Valery Garkalin

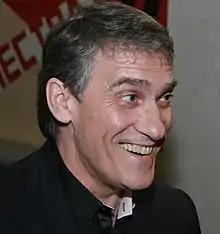

Valery Borisovich Garkalin (11 April 1954 – 20 November 2021) was a Soviet and Russian theater and film actor. He was awarded the People's Artist of the Russian Federation in 2008. Garkalin was also a professor of GITIS.